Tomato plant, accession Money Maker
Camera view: bottom (45 deg); turntable rotation: 60 degrees
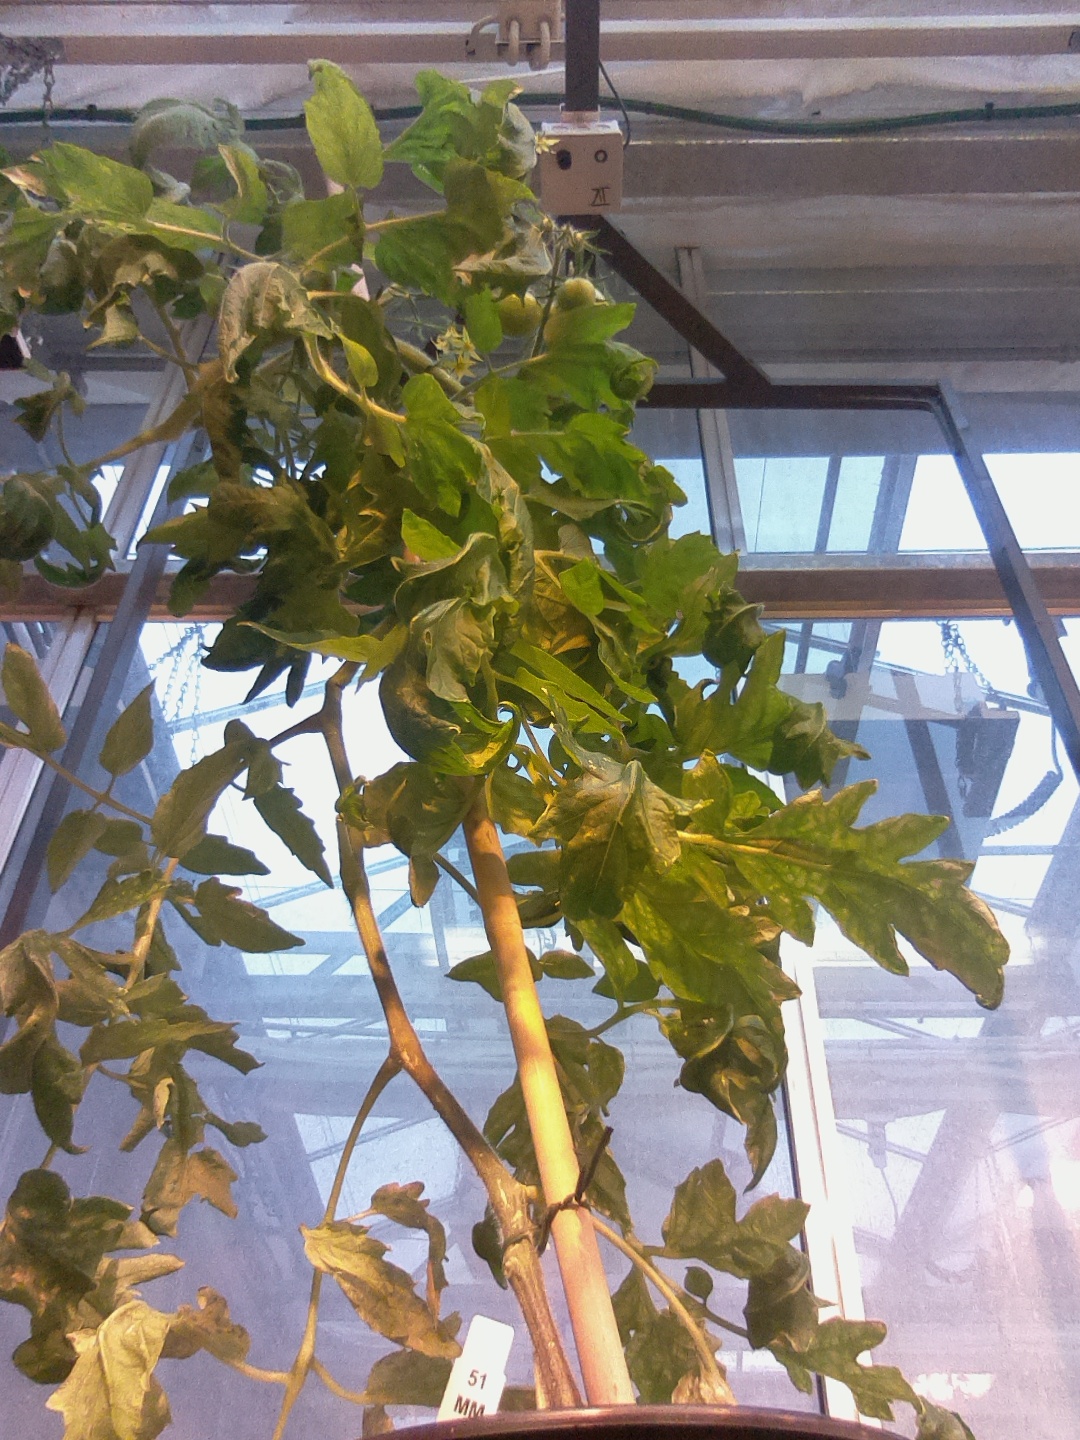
BBCH growth stage 72: 20%-30% of final fruit size